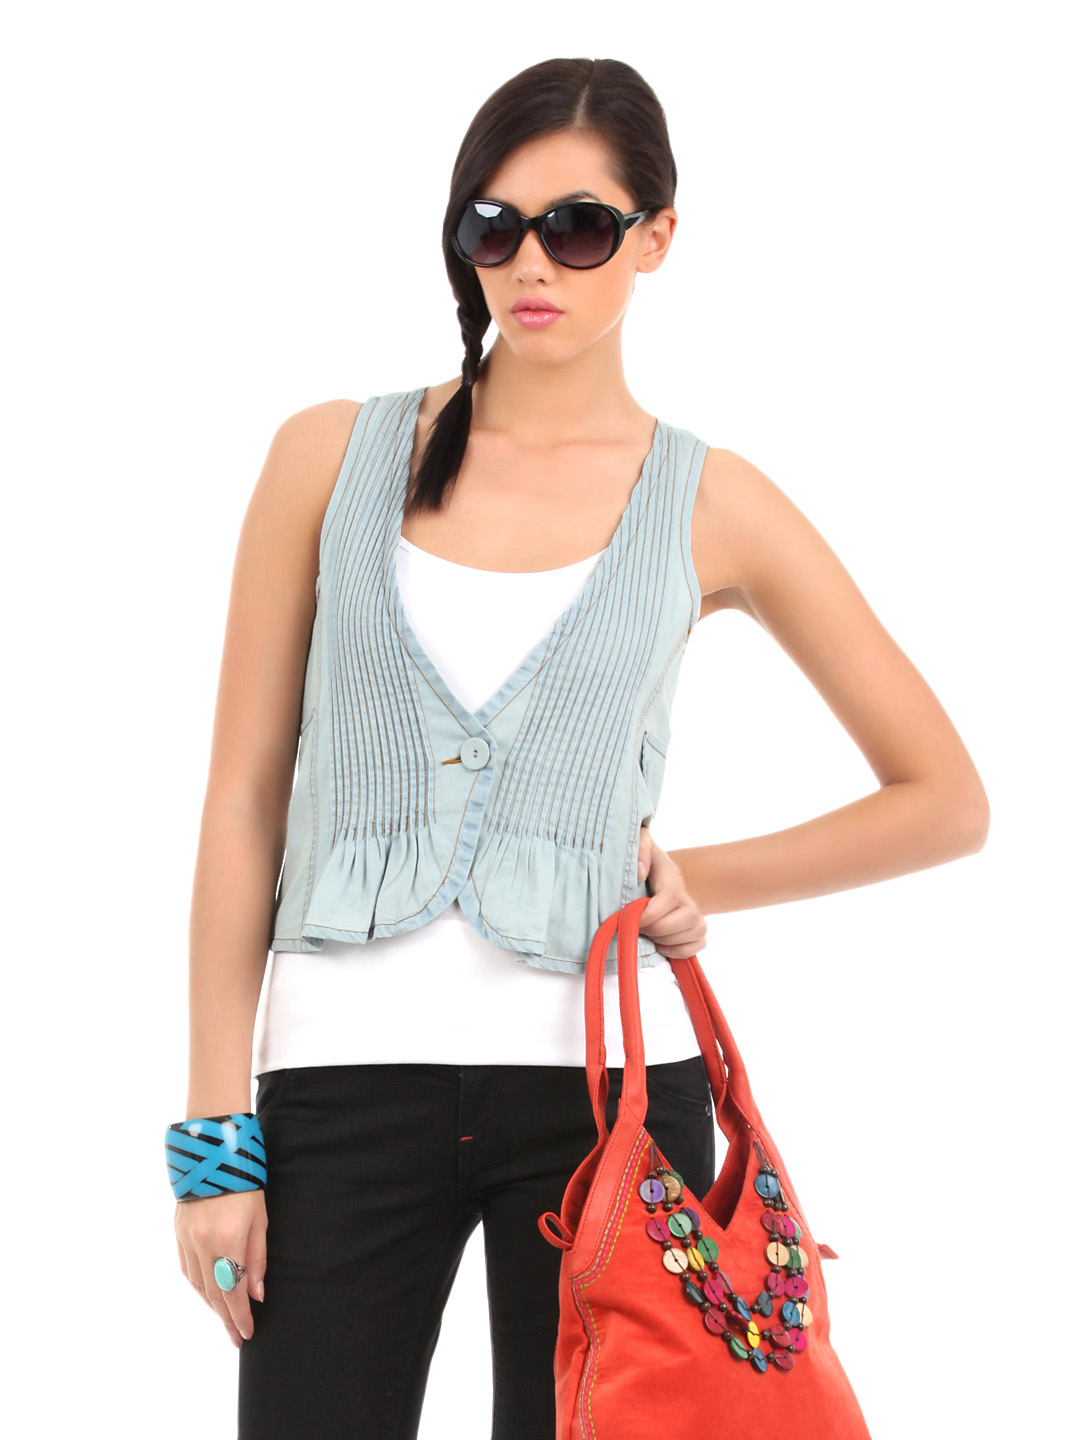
Elle Women Blue Waistcoat
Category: Apparel / Topwear / Waistcoat
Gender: Women
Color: Blue
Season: Summer 2012
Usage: Casual